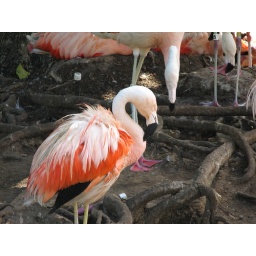
The contrast of the delicate birds against the muddy tree roots was interesting to me.